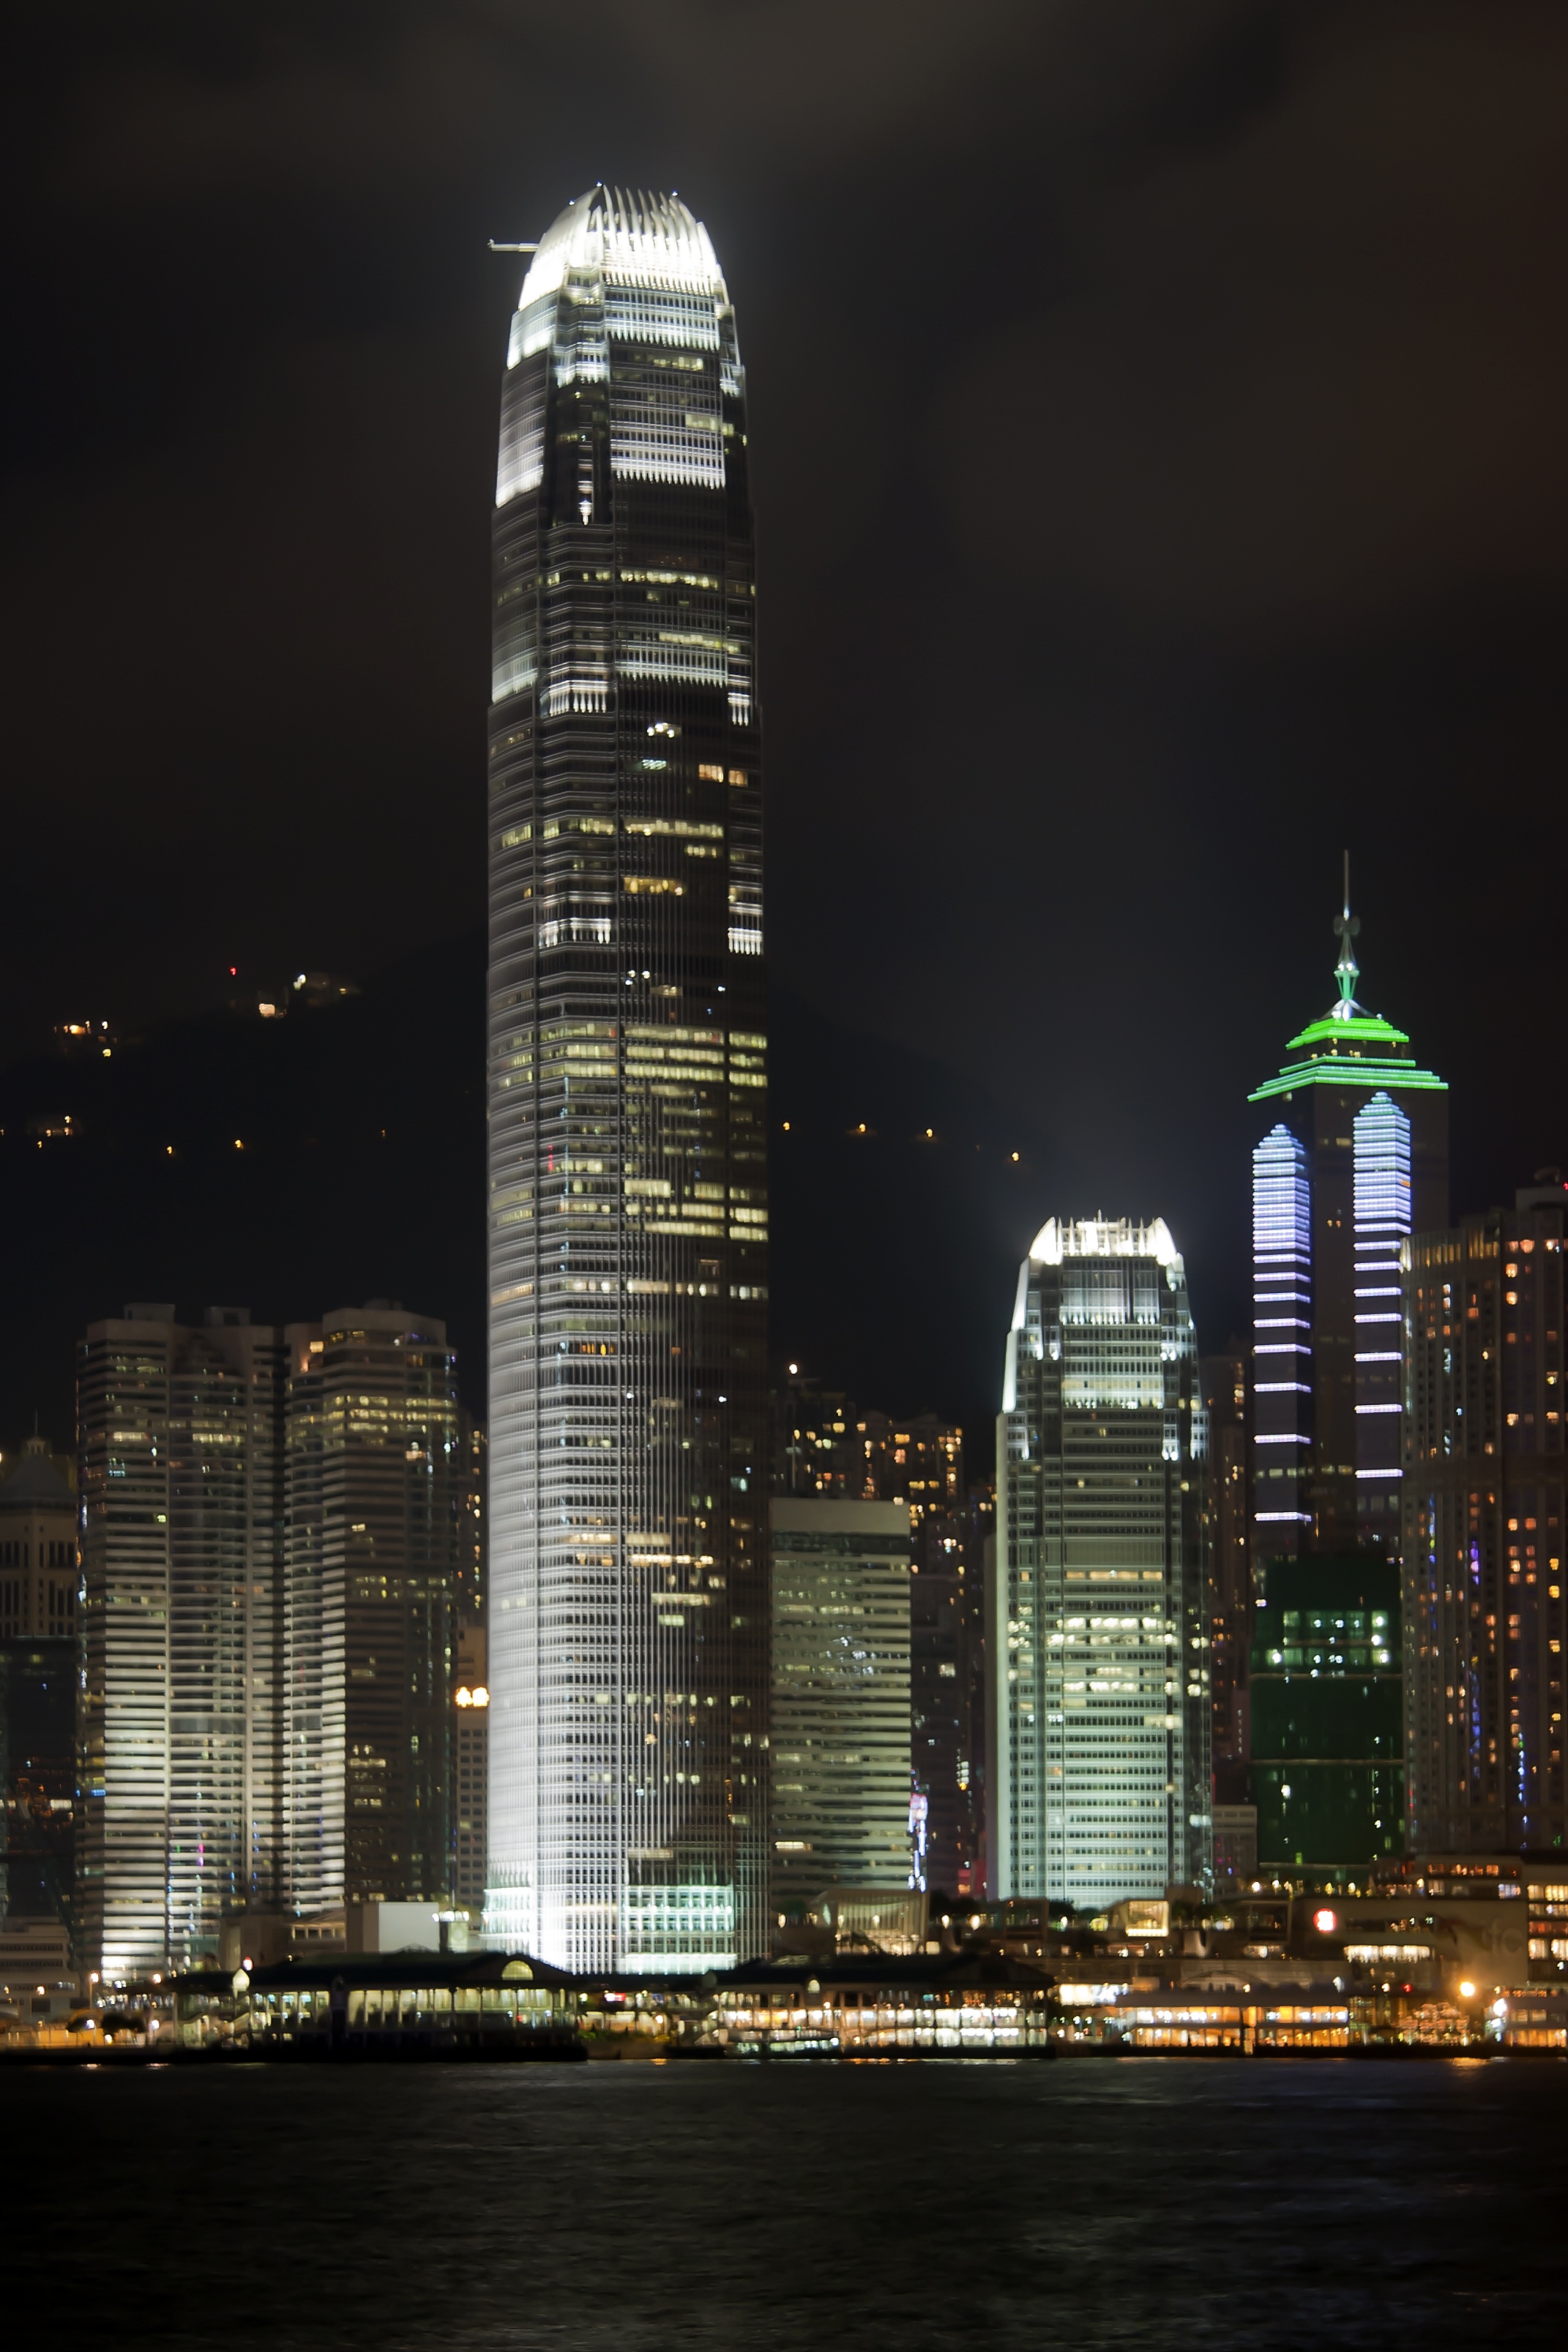
light, architecture, skyline, night, building, city, skyscraper, urban, cityscape, downtown, dusk, evening, reflection, tower, asia, landmark, darkness, modern, tower block, hong kong, commercial, metropolis, urban area, human settlement, metropolitan area, international finance center